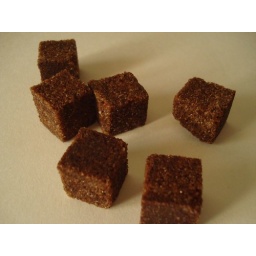
macro shot of brown sugar cubes. inspired by darwin bell's tower of limes